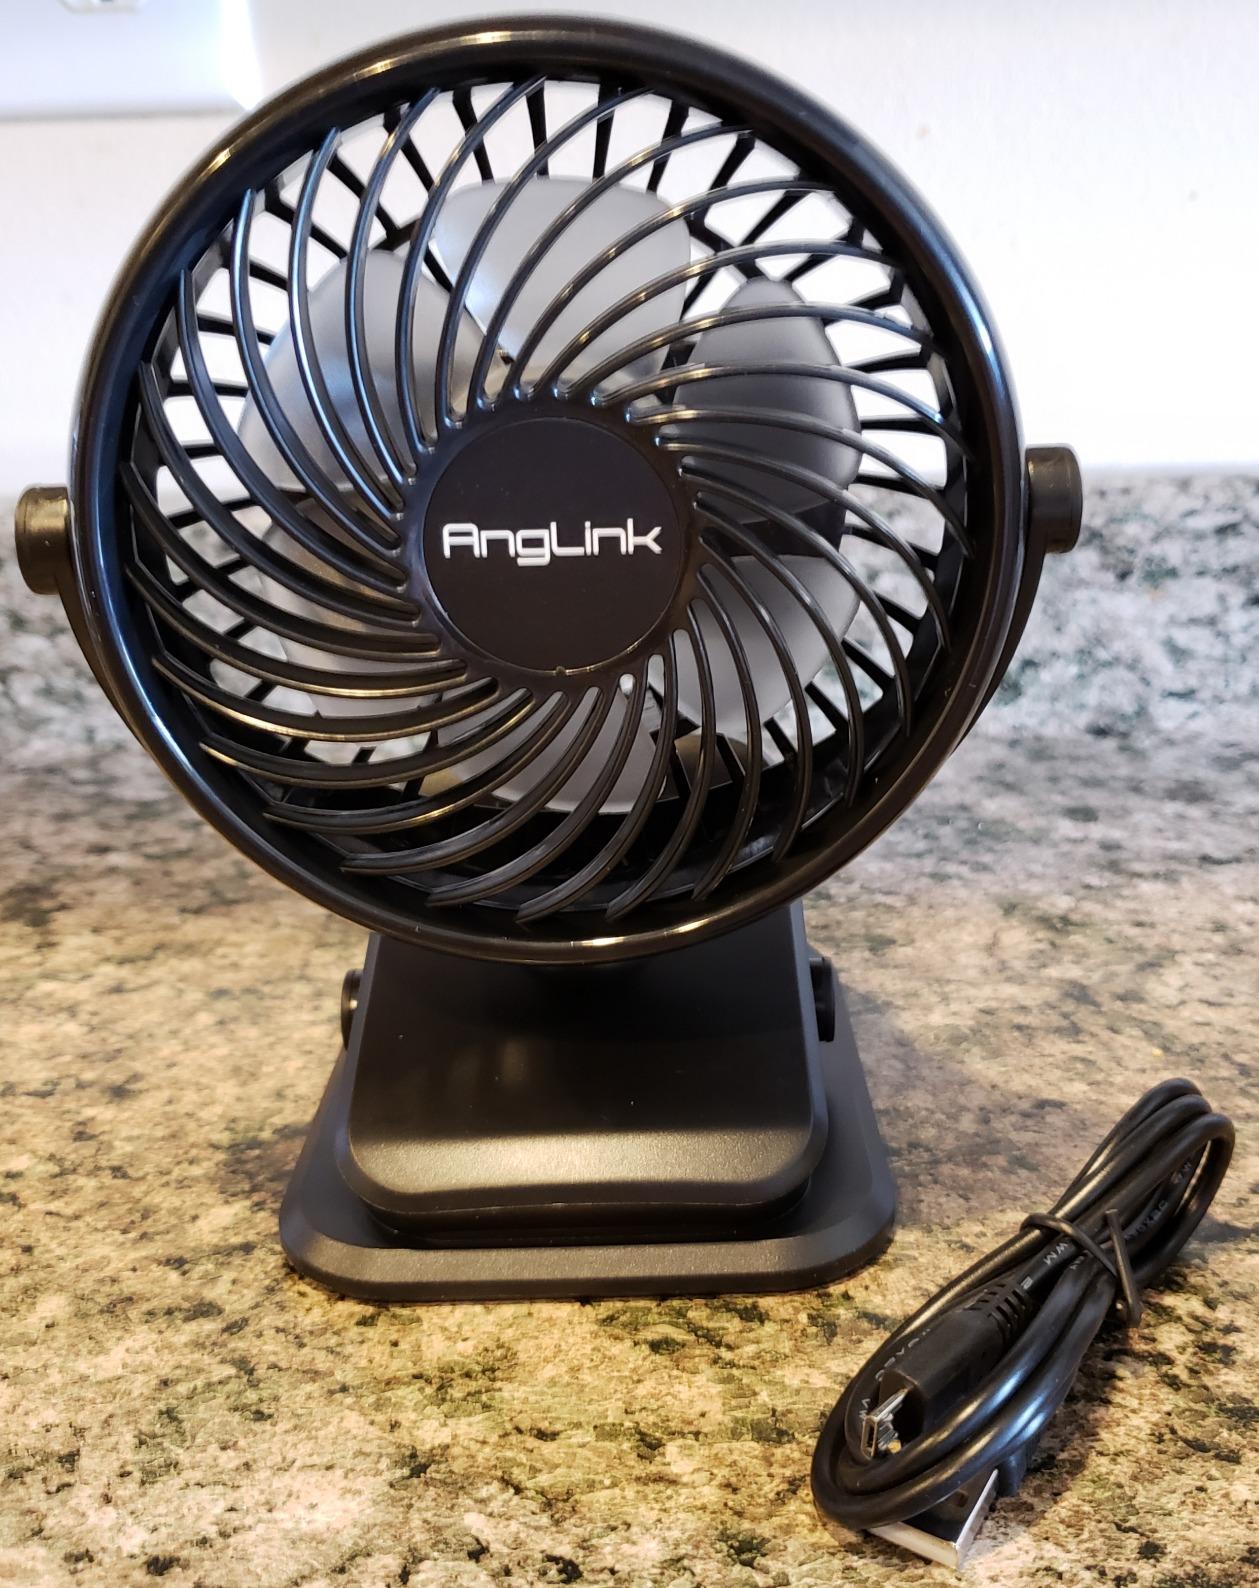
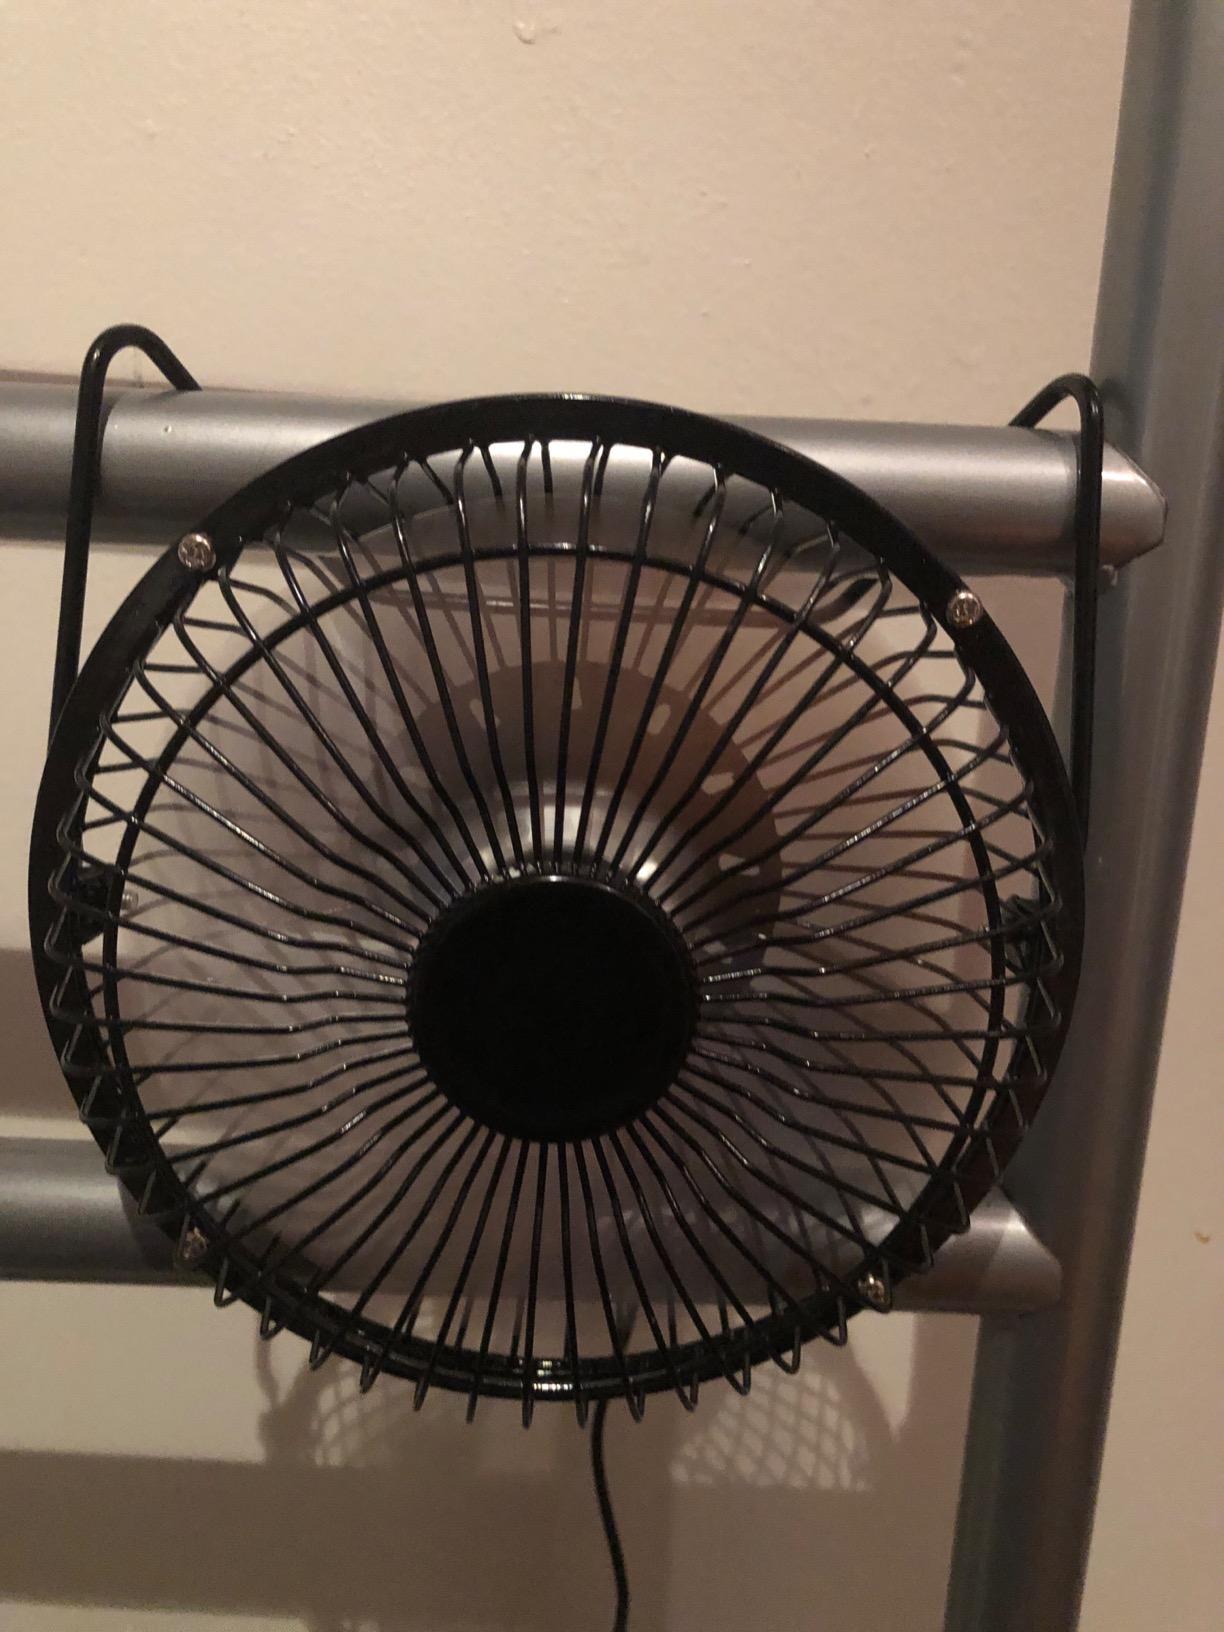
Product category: fan
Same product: no